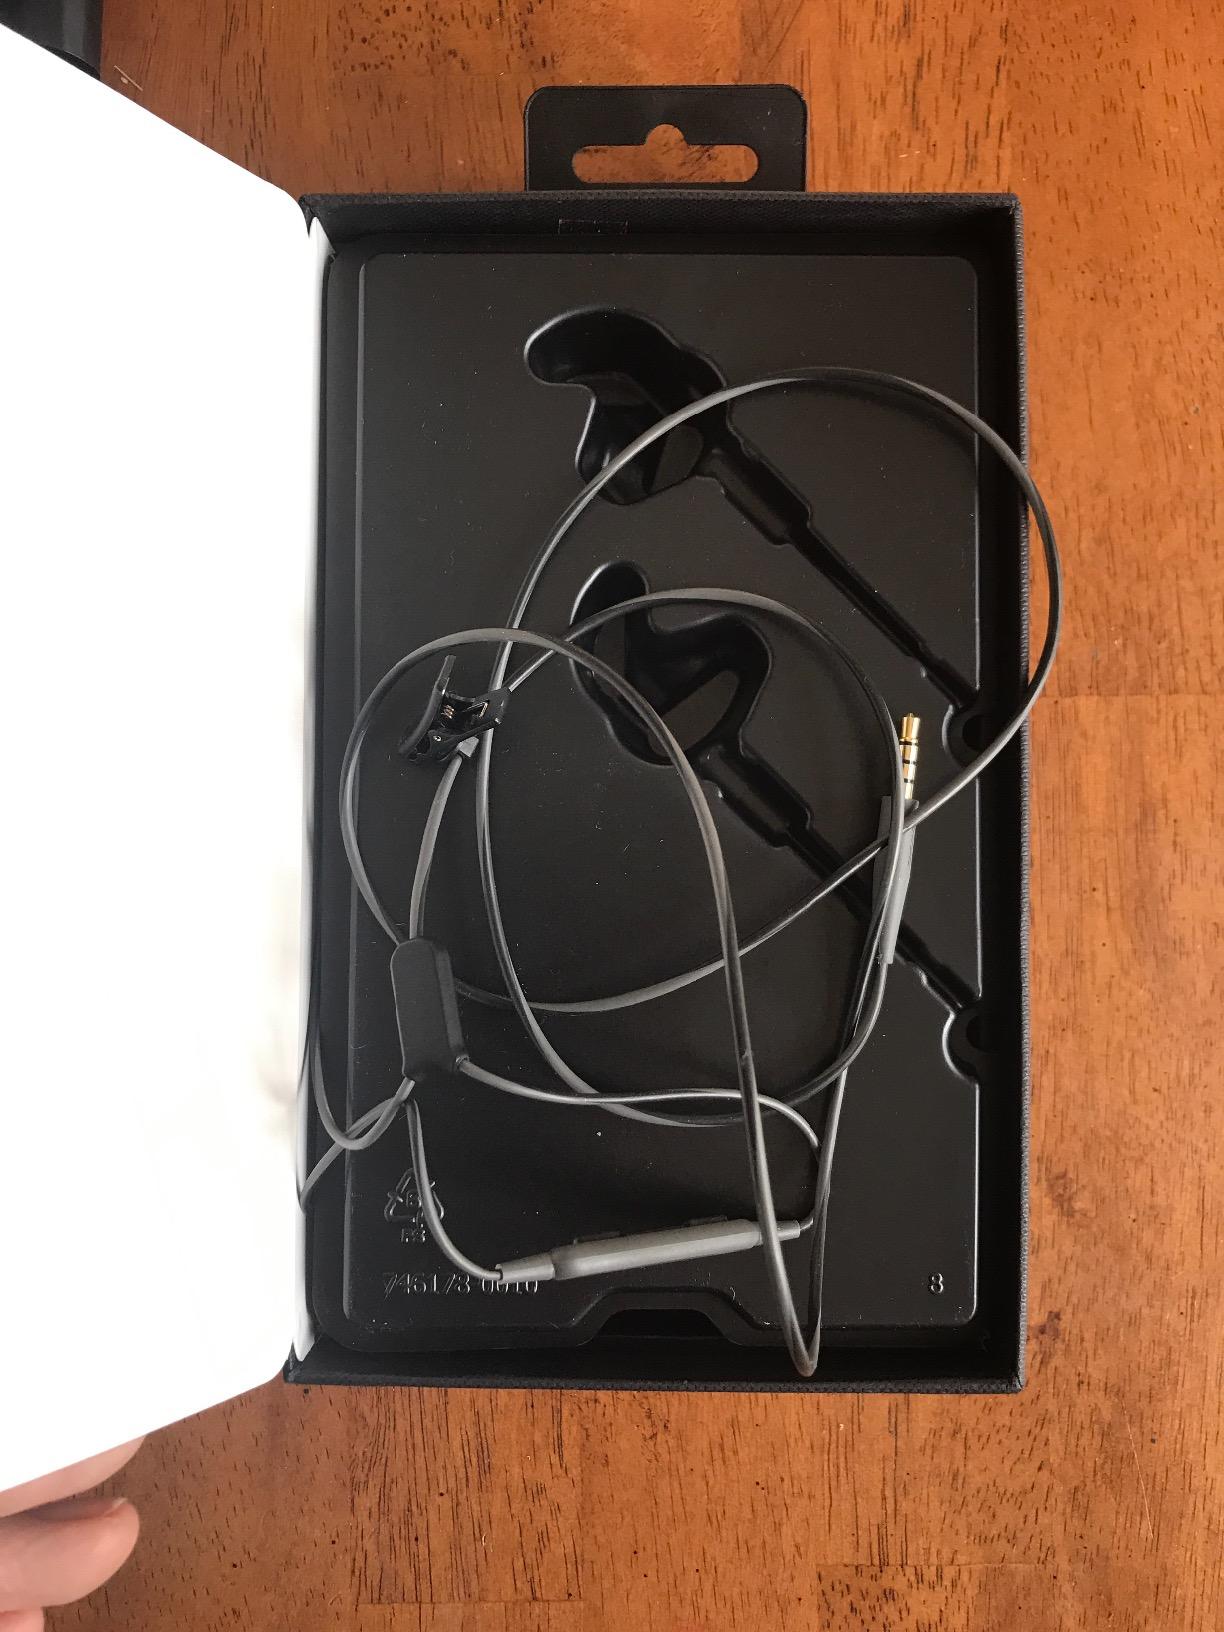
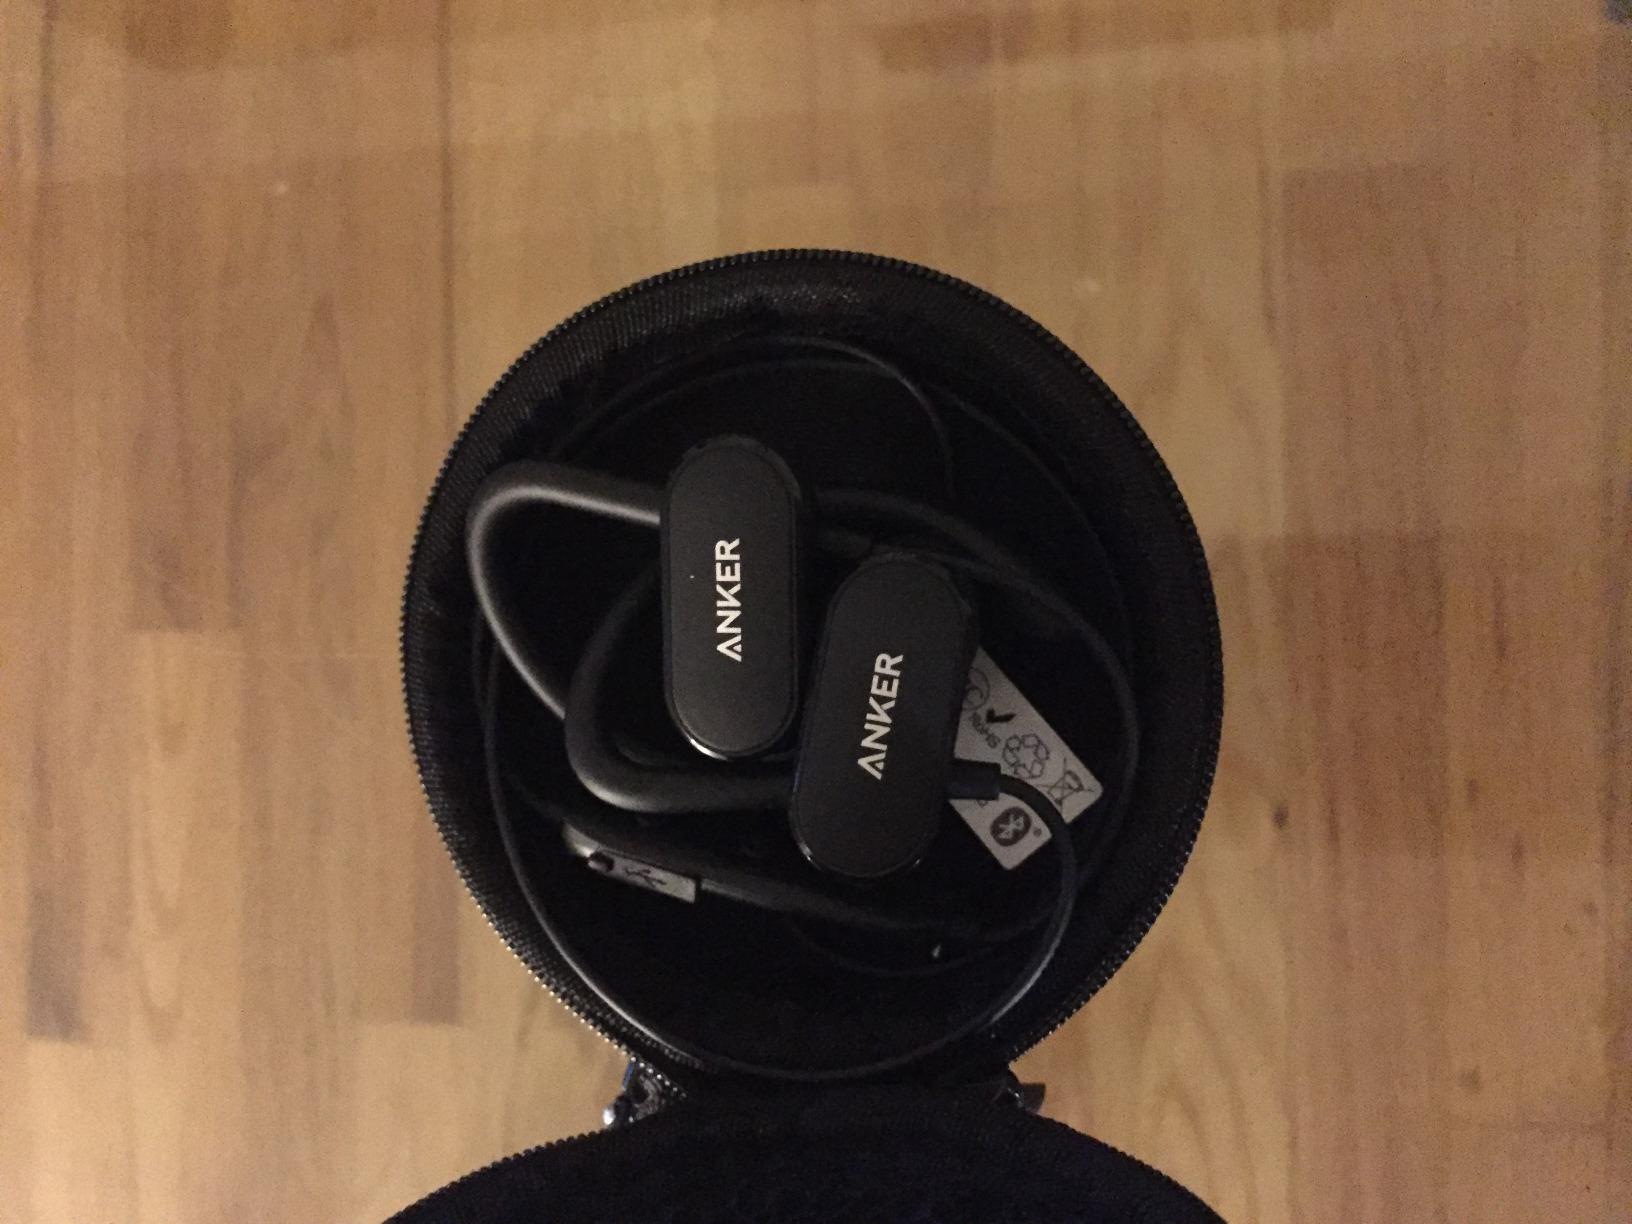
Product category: headphones
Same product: no